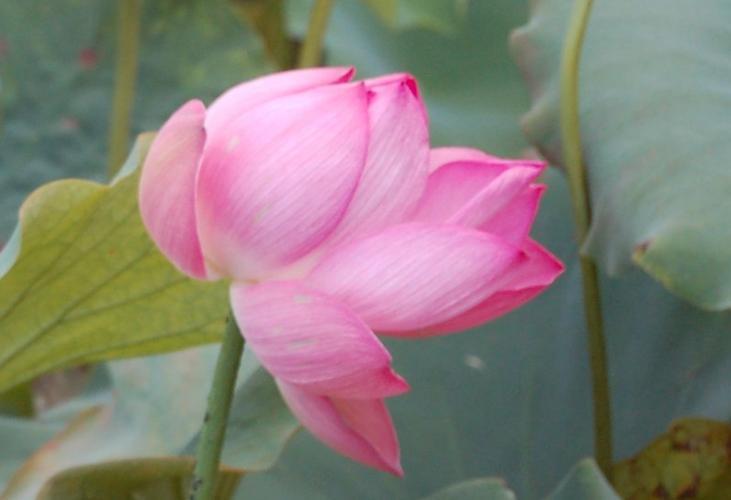
Label: lotus